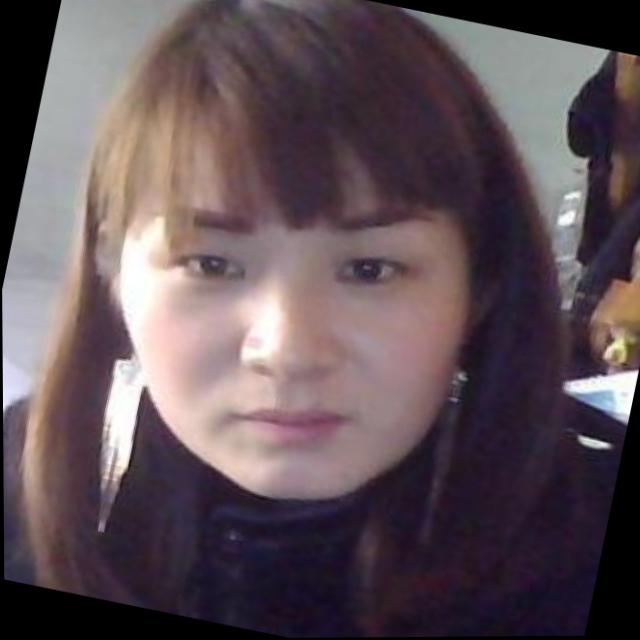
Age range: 21-44